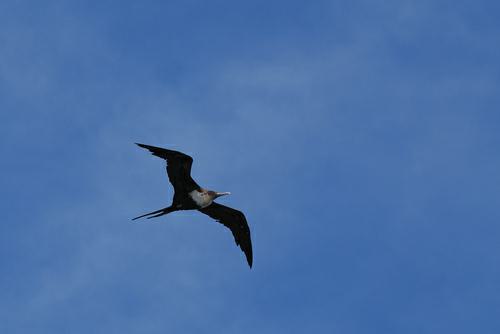
A photo of a frigatebird